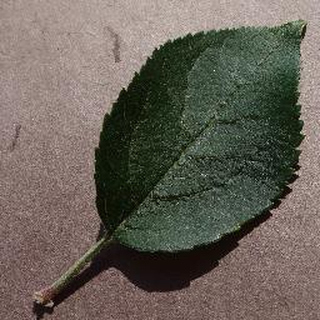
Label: healthy_apple